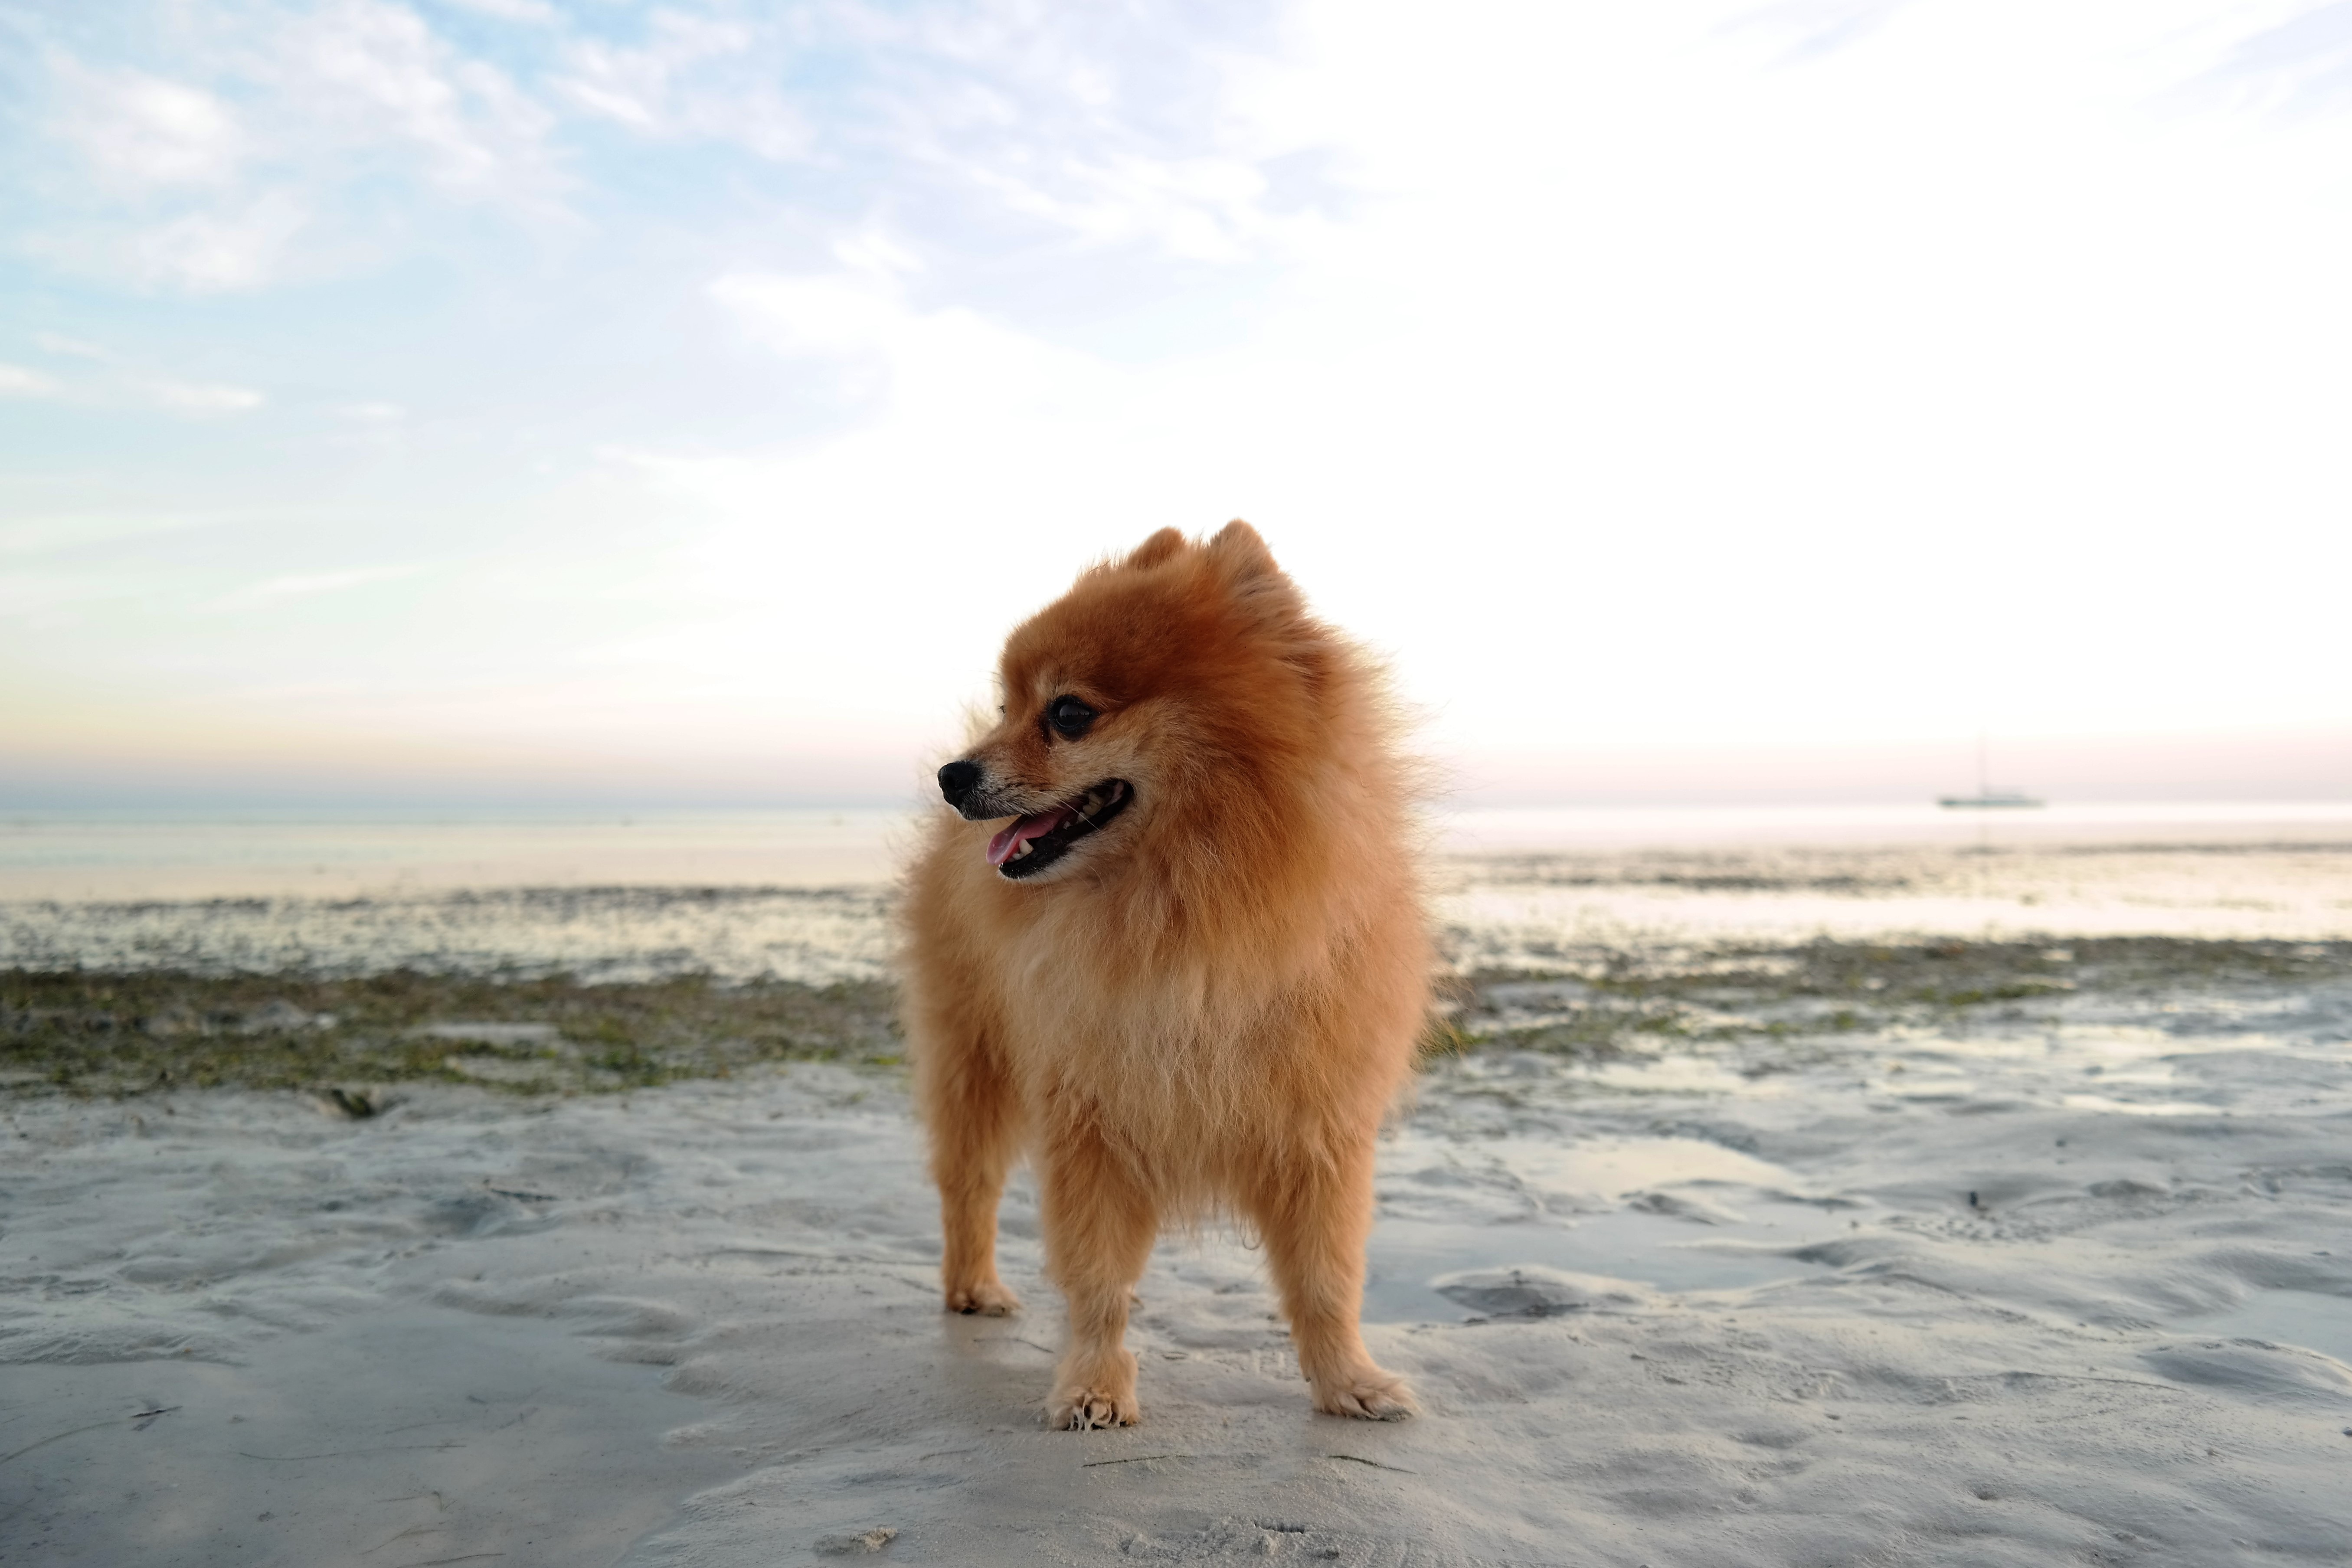
beach, dog, pet, fluffy, small, mammal, vertebrate, dog breed, pomeranian, dog like mammal, dog breed group, eurasier, finnish spitz, german spitz mittel, german spitz, german spitz klein